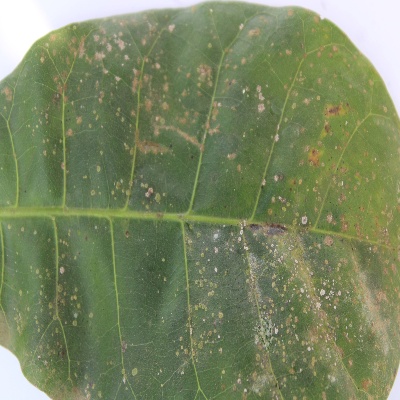
Crop: Cashew
Condition: red rust